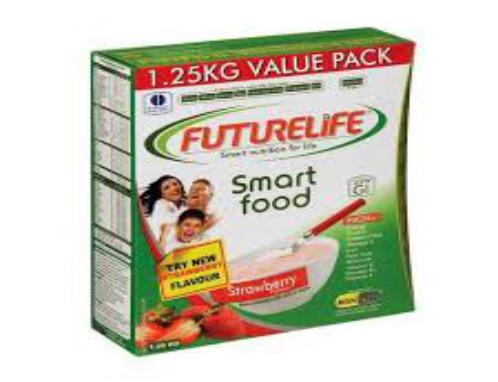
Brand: Futurelife SmartFood
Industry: Food